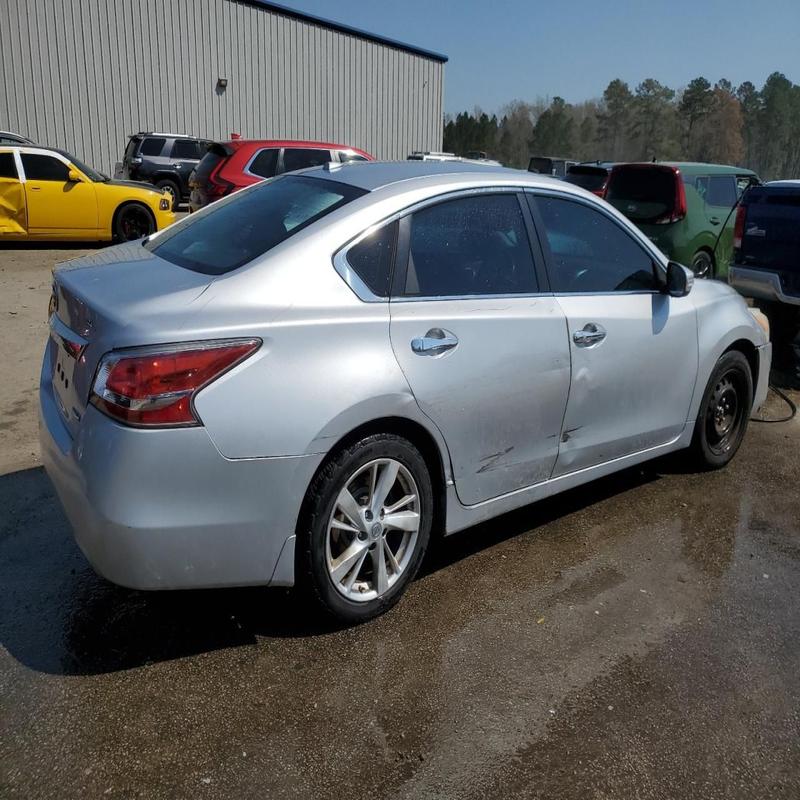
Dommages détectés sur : porte avant droite, porte arrière droite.
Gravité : mineur